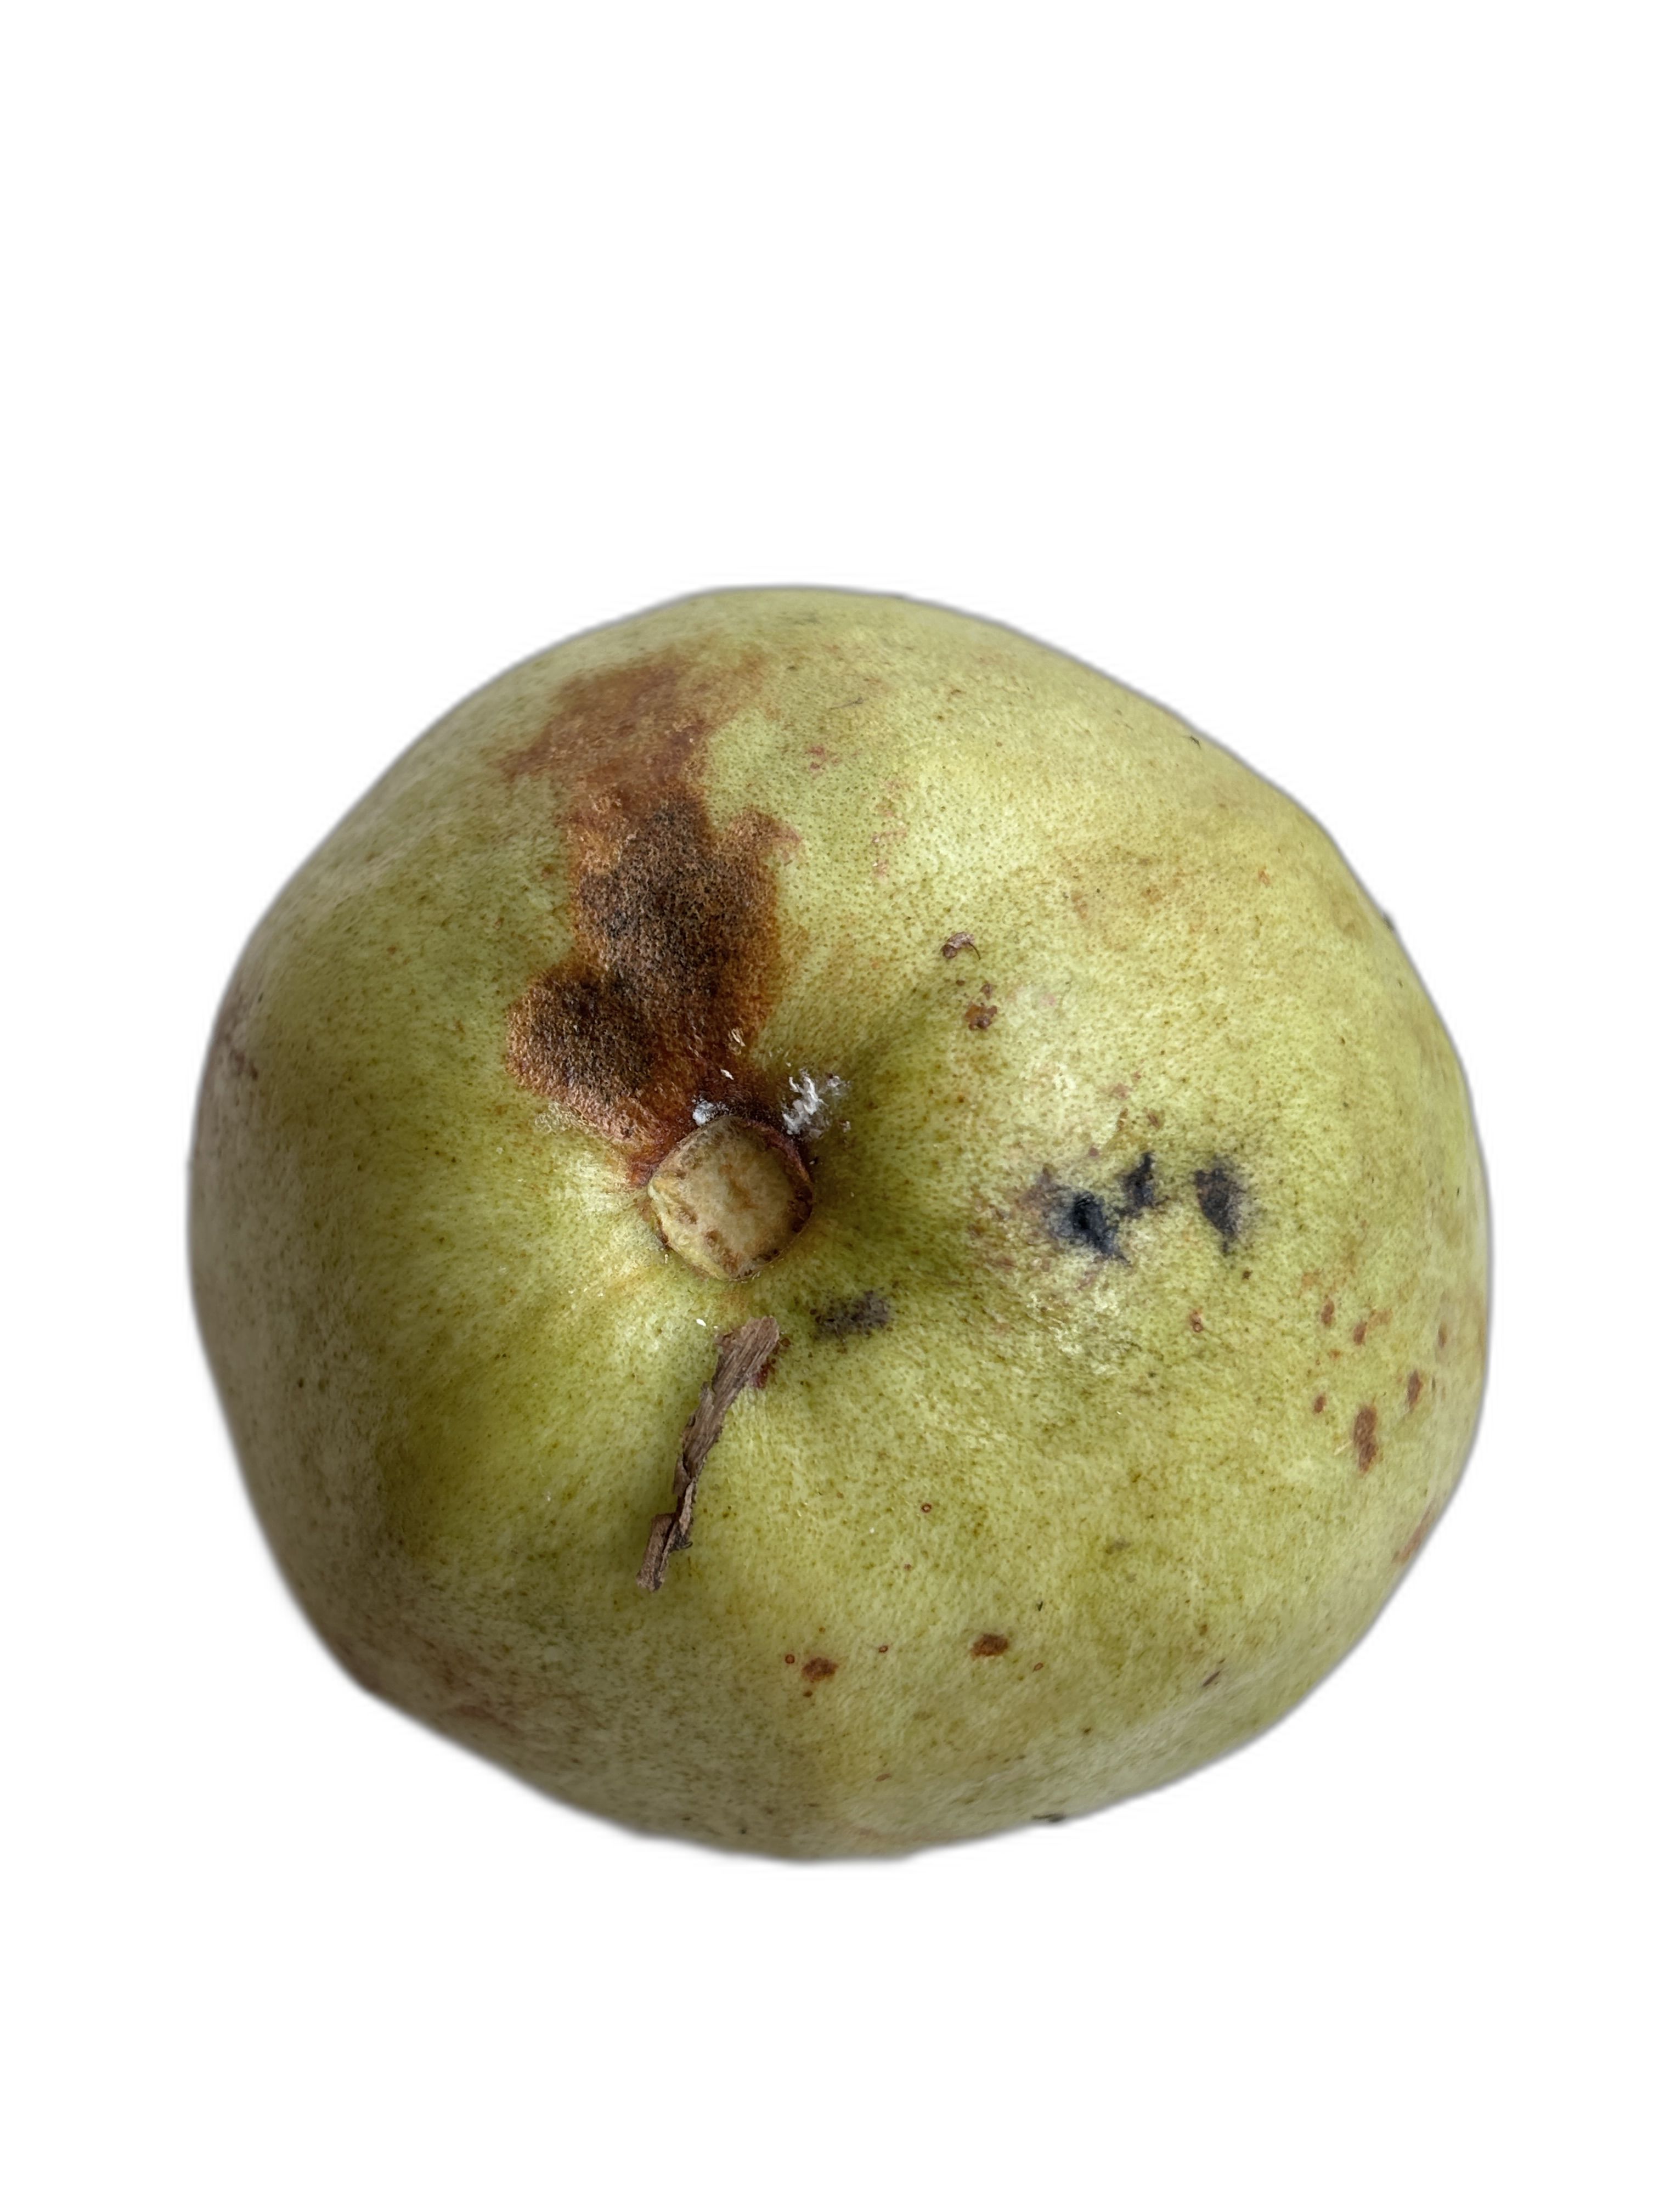
Plant part: fruit
Disease: Anthracnose